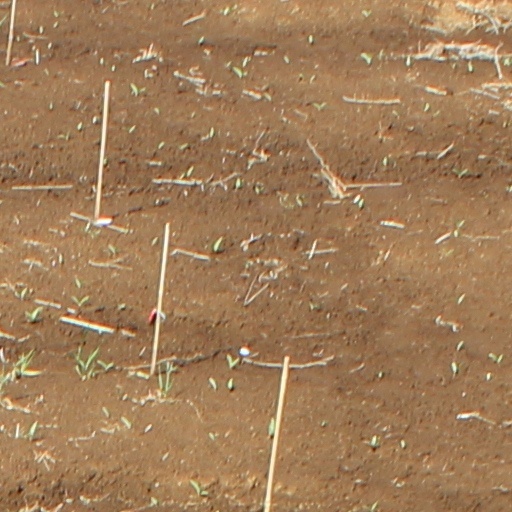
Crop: wheat